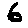
Label: 6